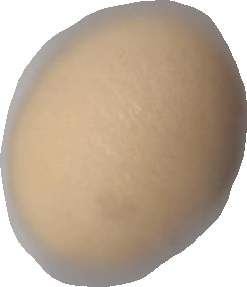
Variety: Grobogan